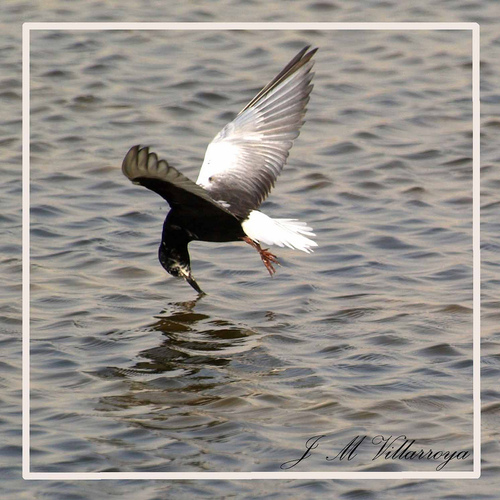
a black bird with grey wings and a long black beak.
a large black bird with white rectrices, large black wings and a large black bill.
this medium sized bird has a wingspan as big as its own body, which is all black with white wings and tail feathers.
this bird has a large wing, dark orange feet, and a large bill
this large bird has a black body, long neck, and long hooked bill.
this medium sized shore bird has a long black pointed beak and features black head and wings with white accents and bright white tail feathers.
this bird is white and black in color, with a black beak.
a larger bird with a long beak, black body, white tail and white primaries.
this bird has wings that are white and has a black belly
this bird has wings that are grey and has a black belly
Species: Black Tern